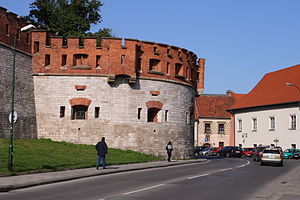
Kaponiere
En kaponiere i Krakow i Polen.
En kaponiere er et nærforsvarselement i et fæstningsværk. Fra kaponieren kan der skydes på langs ad en våd eller tør grav omkring fæstningsanlægget - dvs. at der skydes vinkelret på en eventuel angriber.